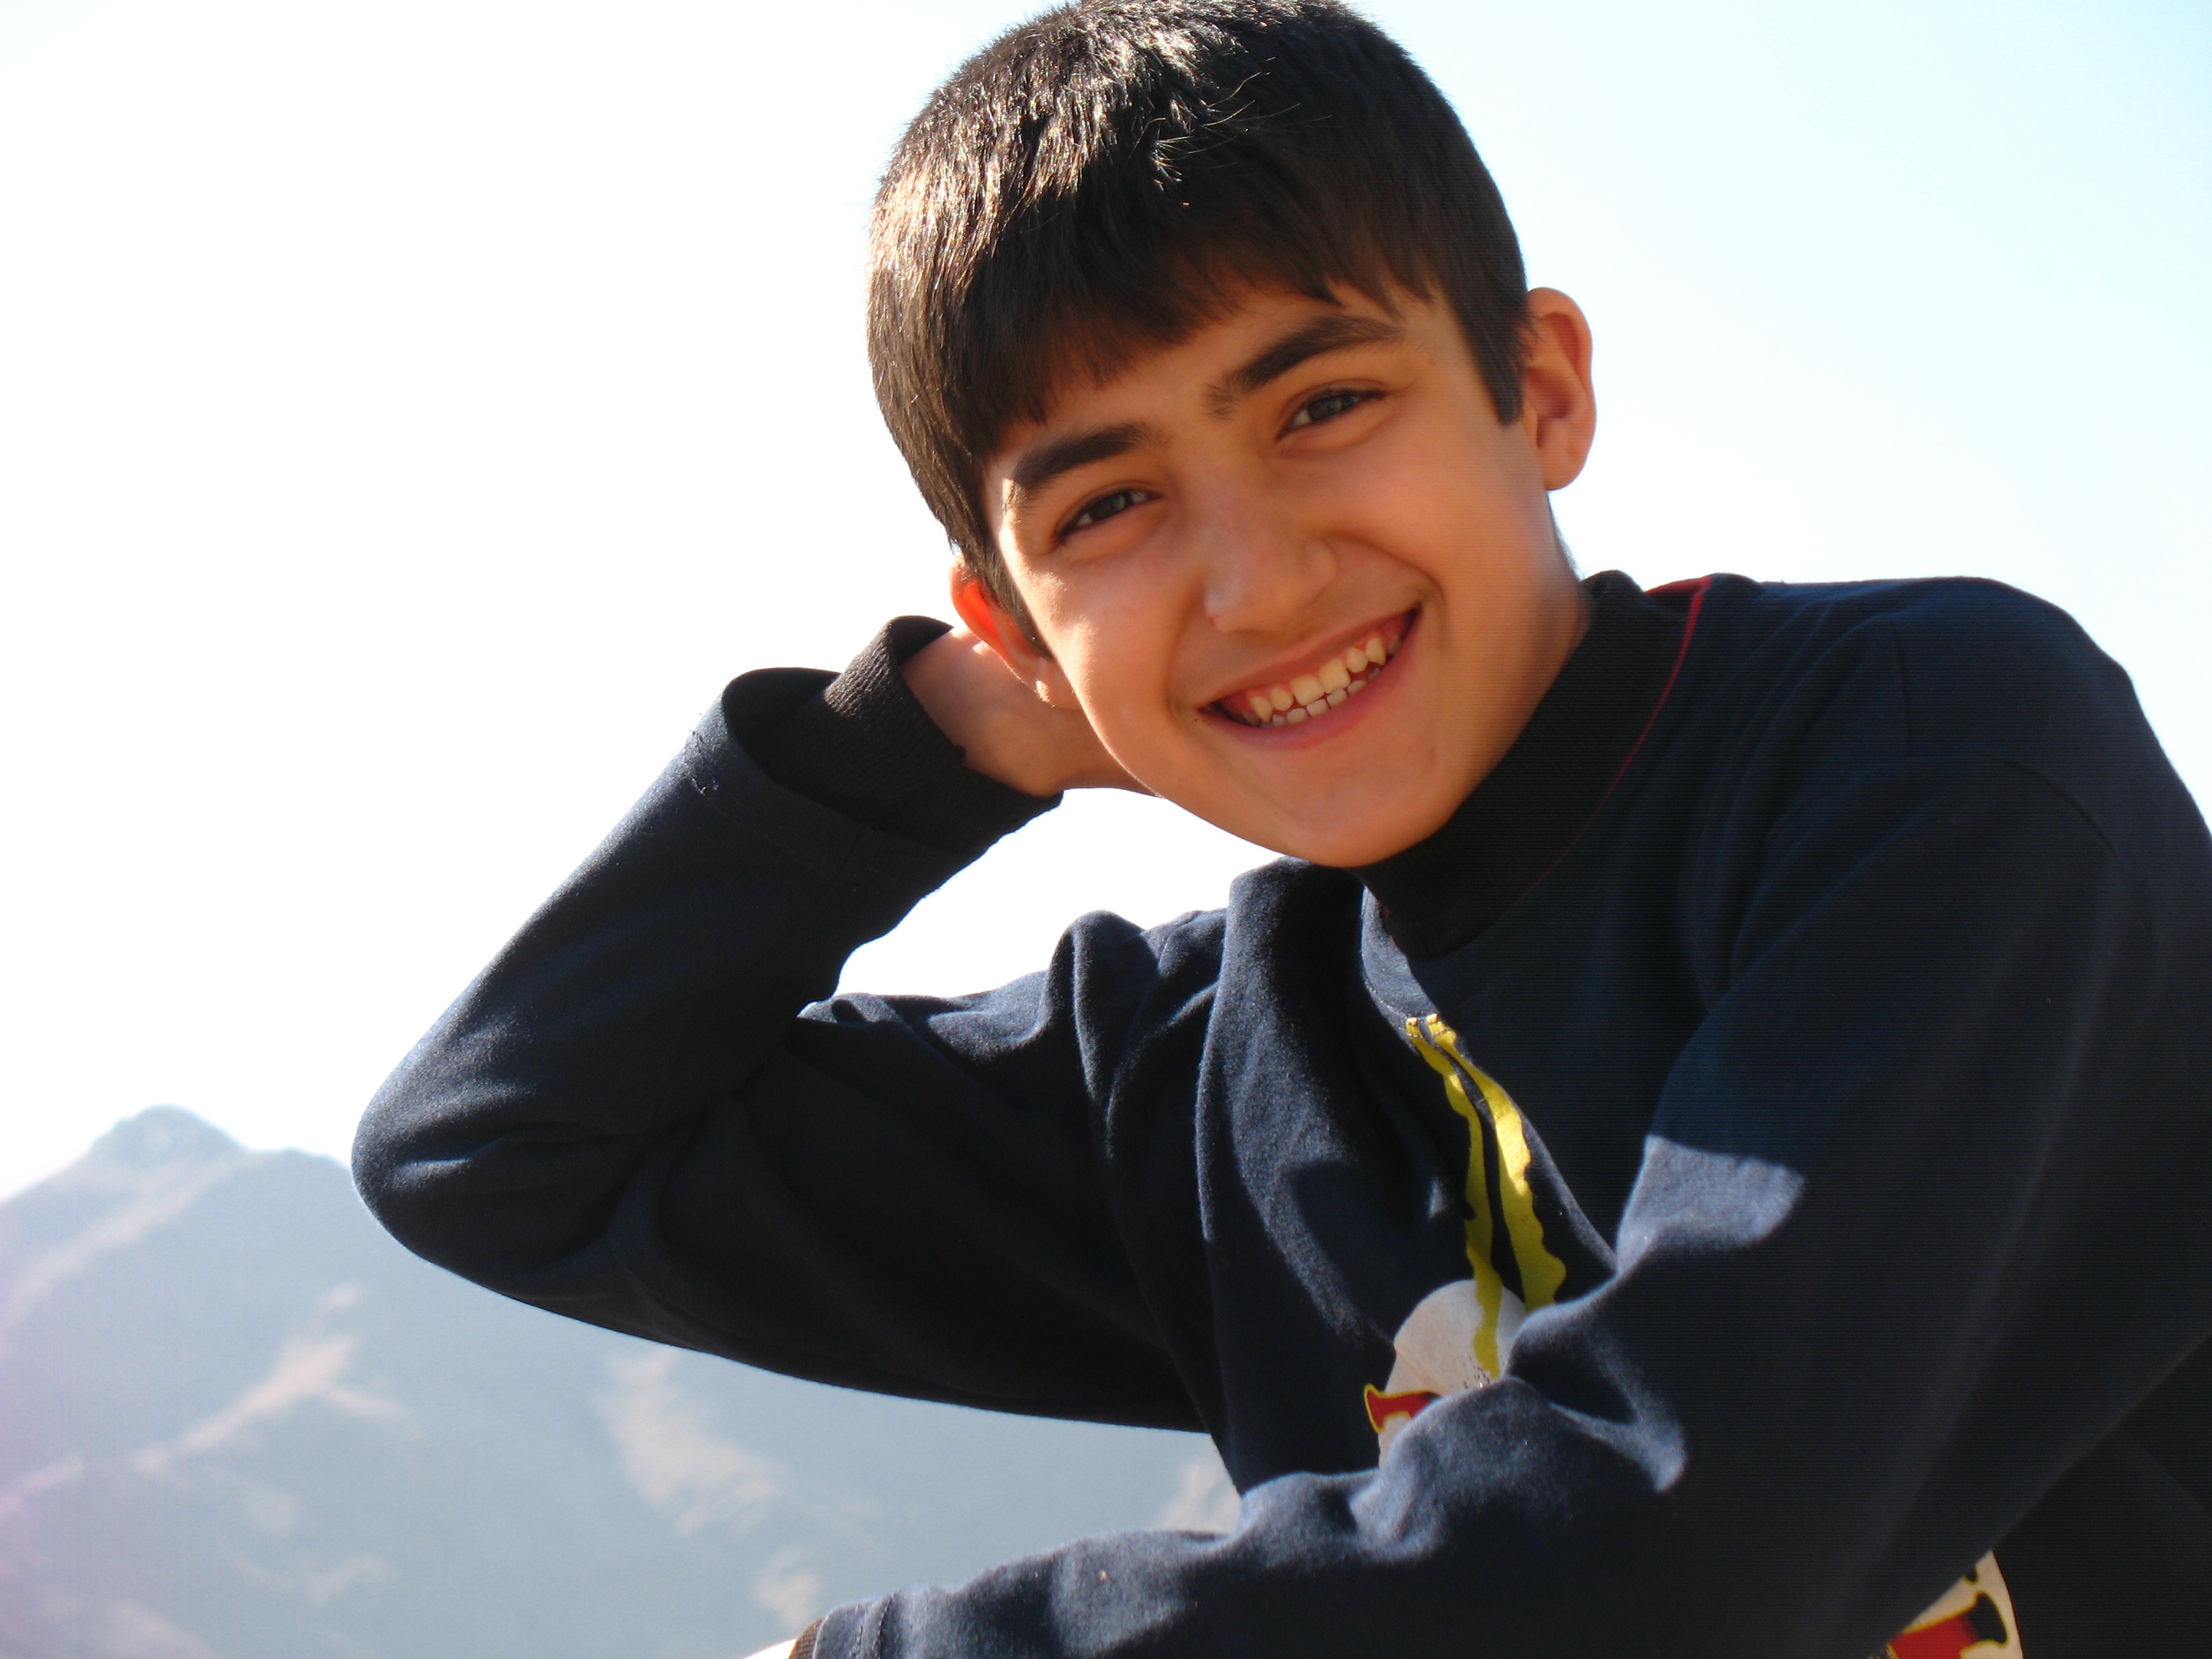
man, person, boy, cute, male, portrait, sitting, child, facial expression, smile, happy, human positions